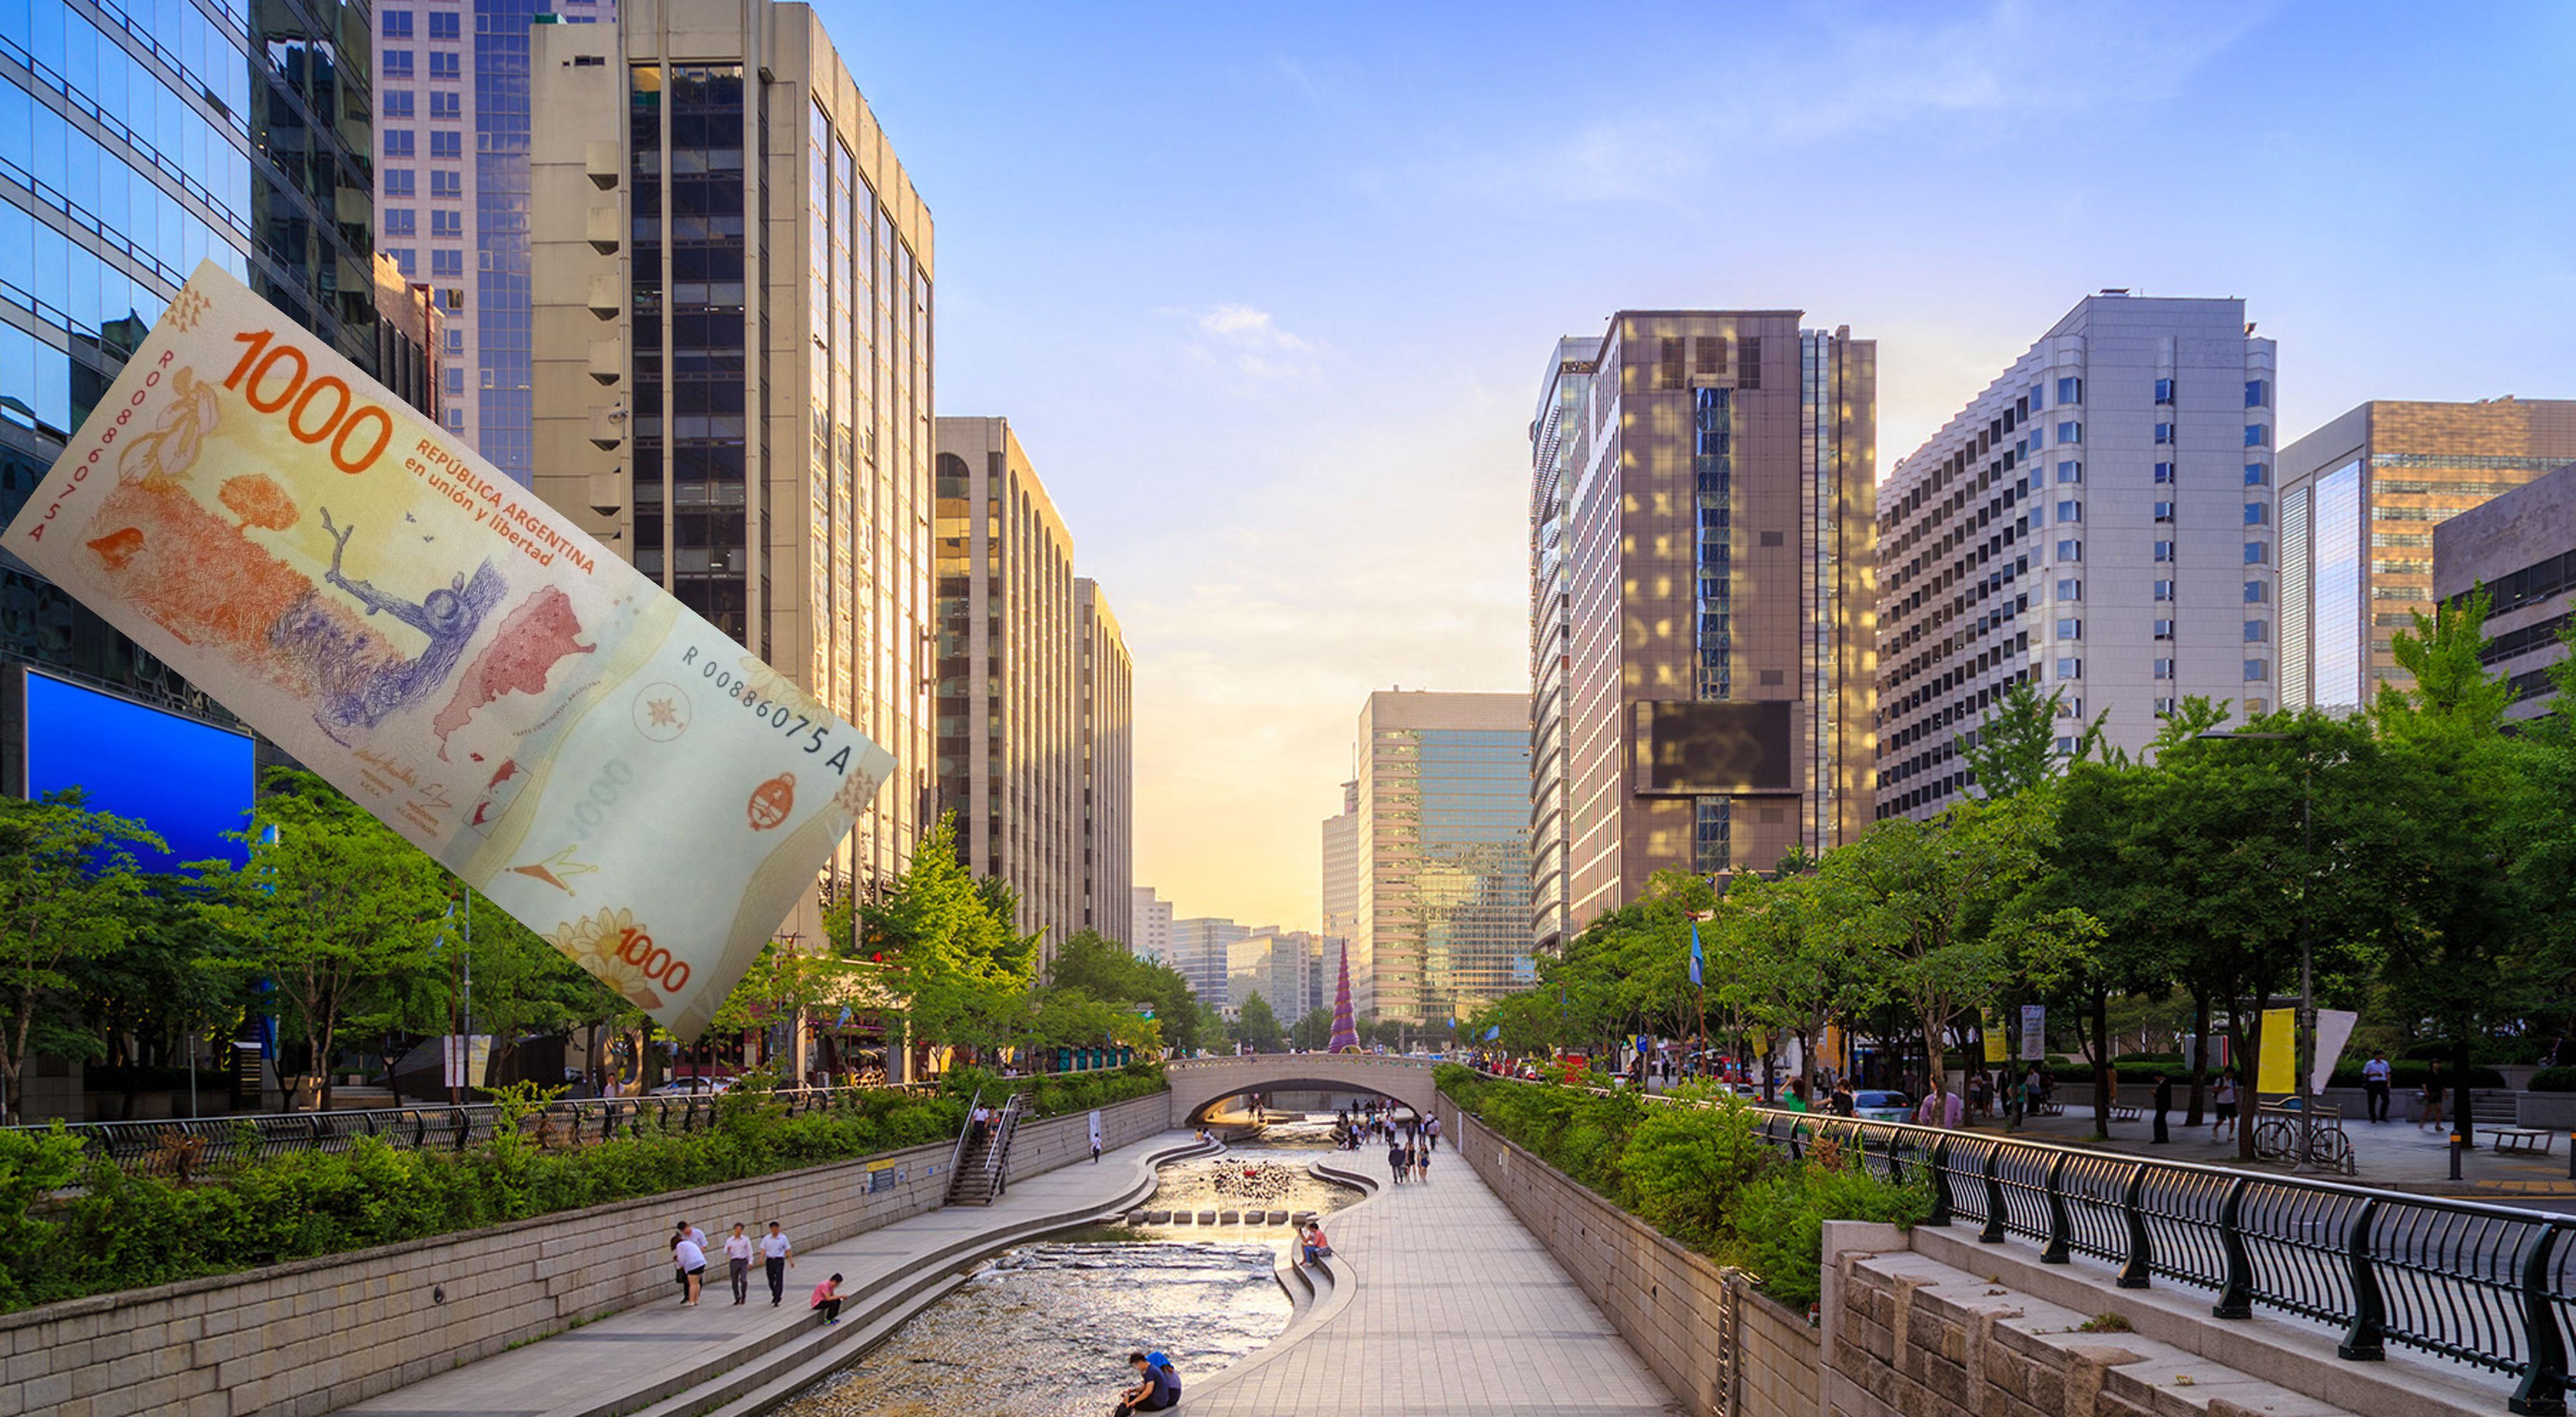
Denominación: 1000